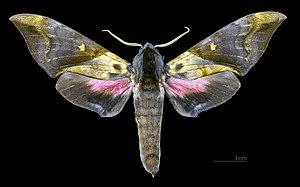
Anambulyx elwesi est une espèce de lépidoptères de la famille des Sphingidae, de la sous-famille des Smerinthinae et de la tribu des Smerinthini.